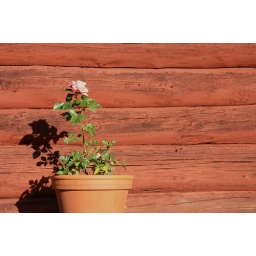
Flower pot by old barn